Tehachapi Energy Storage Project

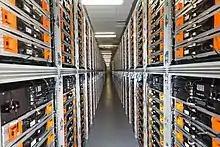
Inside the Tehachapi Energy Storage Project during construction

TSP is an example of commercially available large-scale energy storage for electric grid applications and part of the increasing fleet of energy storage systems. The deployment of TSP has been part of the key foundation in developing energy storage in California and for increasing grid reliability overall. TSP is also providing improved integration and opportunities for better operation of renewable energy resources.